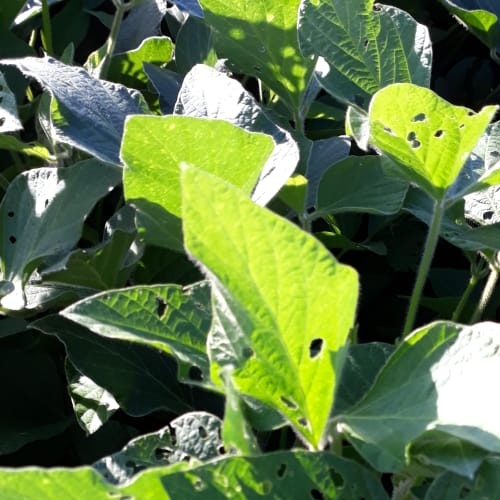
Label: Diabrotica_speciosa